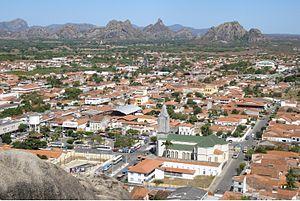
Quixadá est une ville brésilienne de l'État du Ceará. Sa population était estimée à 85 351 habitants en 2015. La municipalité s'étend sur 2 020 km².